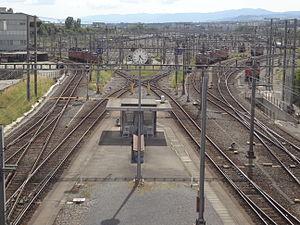
Gare de Lausanne-Triage à Denges
La gare de Lausanne-Triage, également appelée gare de triage de Denges du nom de la commune où est situé le bâtiment principal, est la principale gare de triage de Suisse romande, et la troisième de Suisse en importance après les gares de Bâle-Muttenz et de Zurich-Limmattal.
Une gare de triage ou simplement un triage, également appelée gare de formation en Belgique, est une gare ferroviaire spécialisée où les wagons de marchandises isolés de leur rame initiale sont triés pour être incorporés dans de nouveaux trains de marchandises.